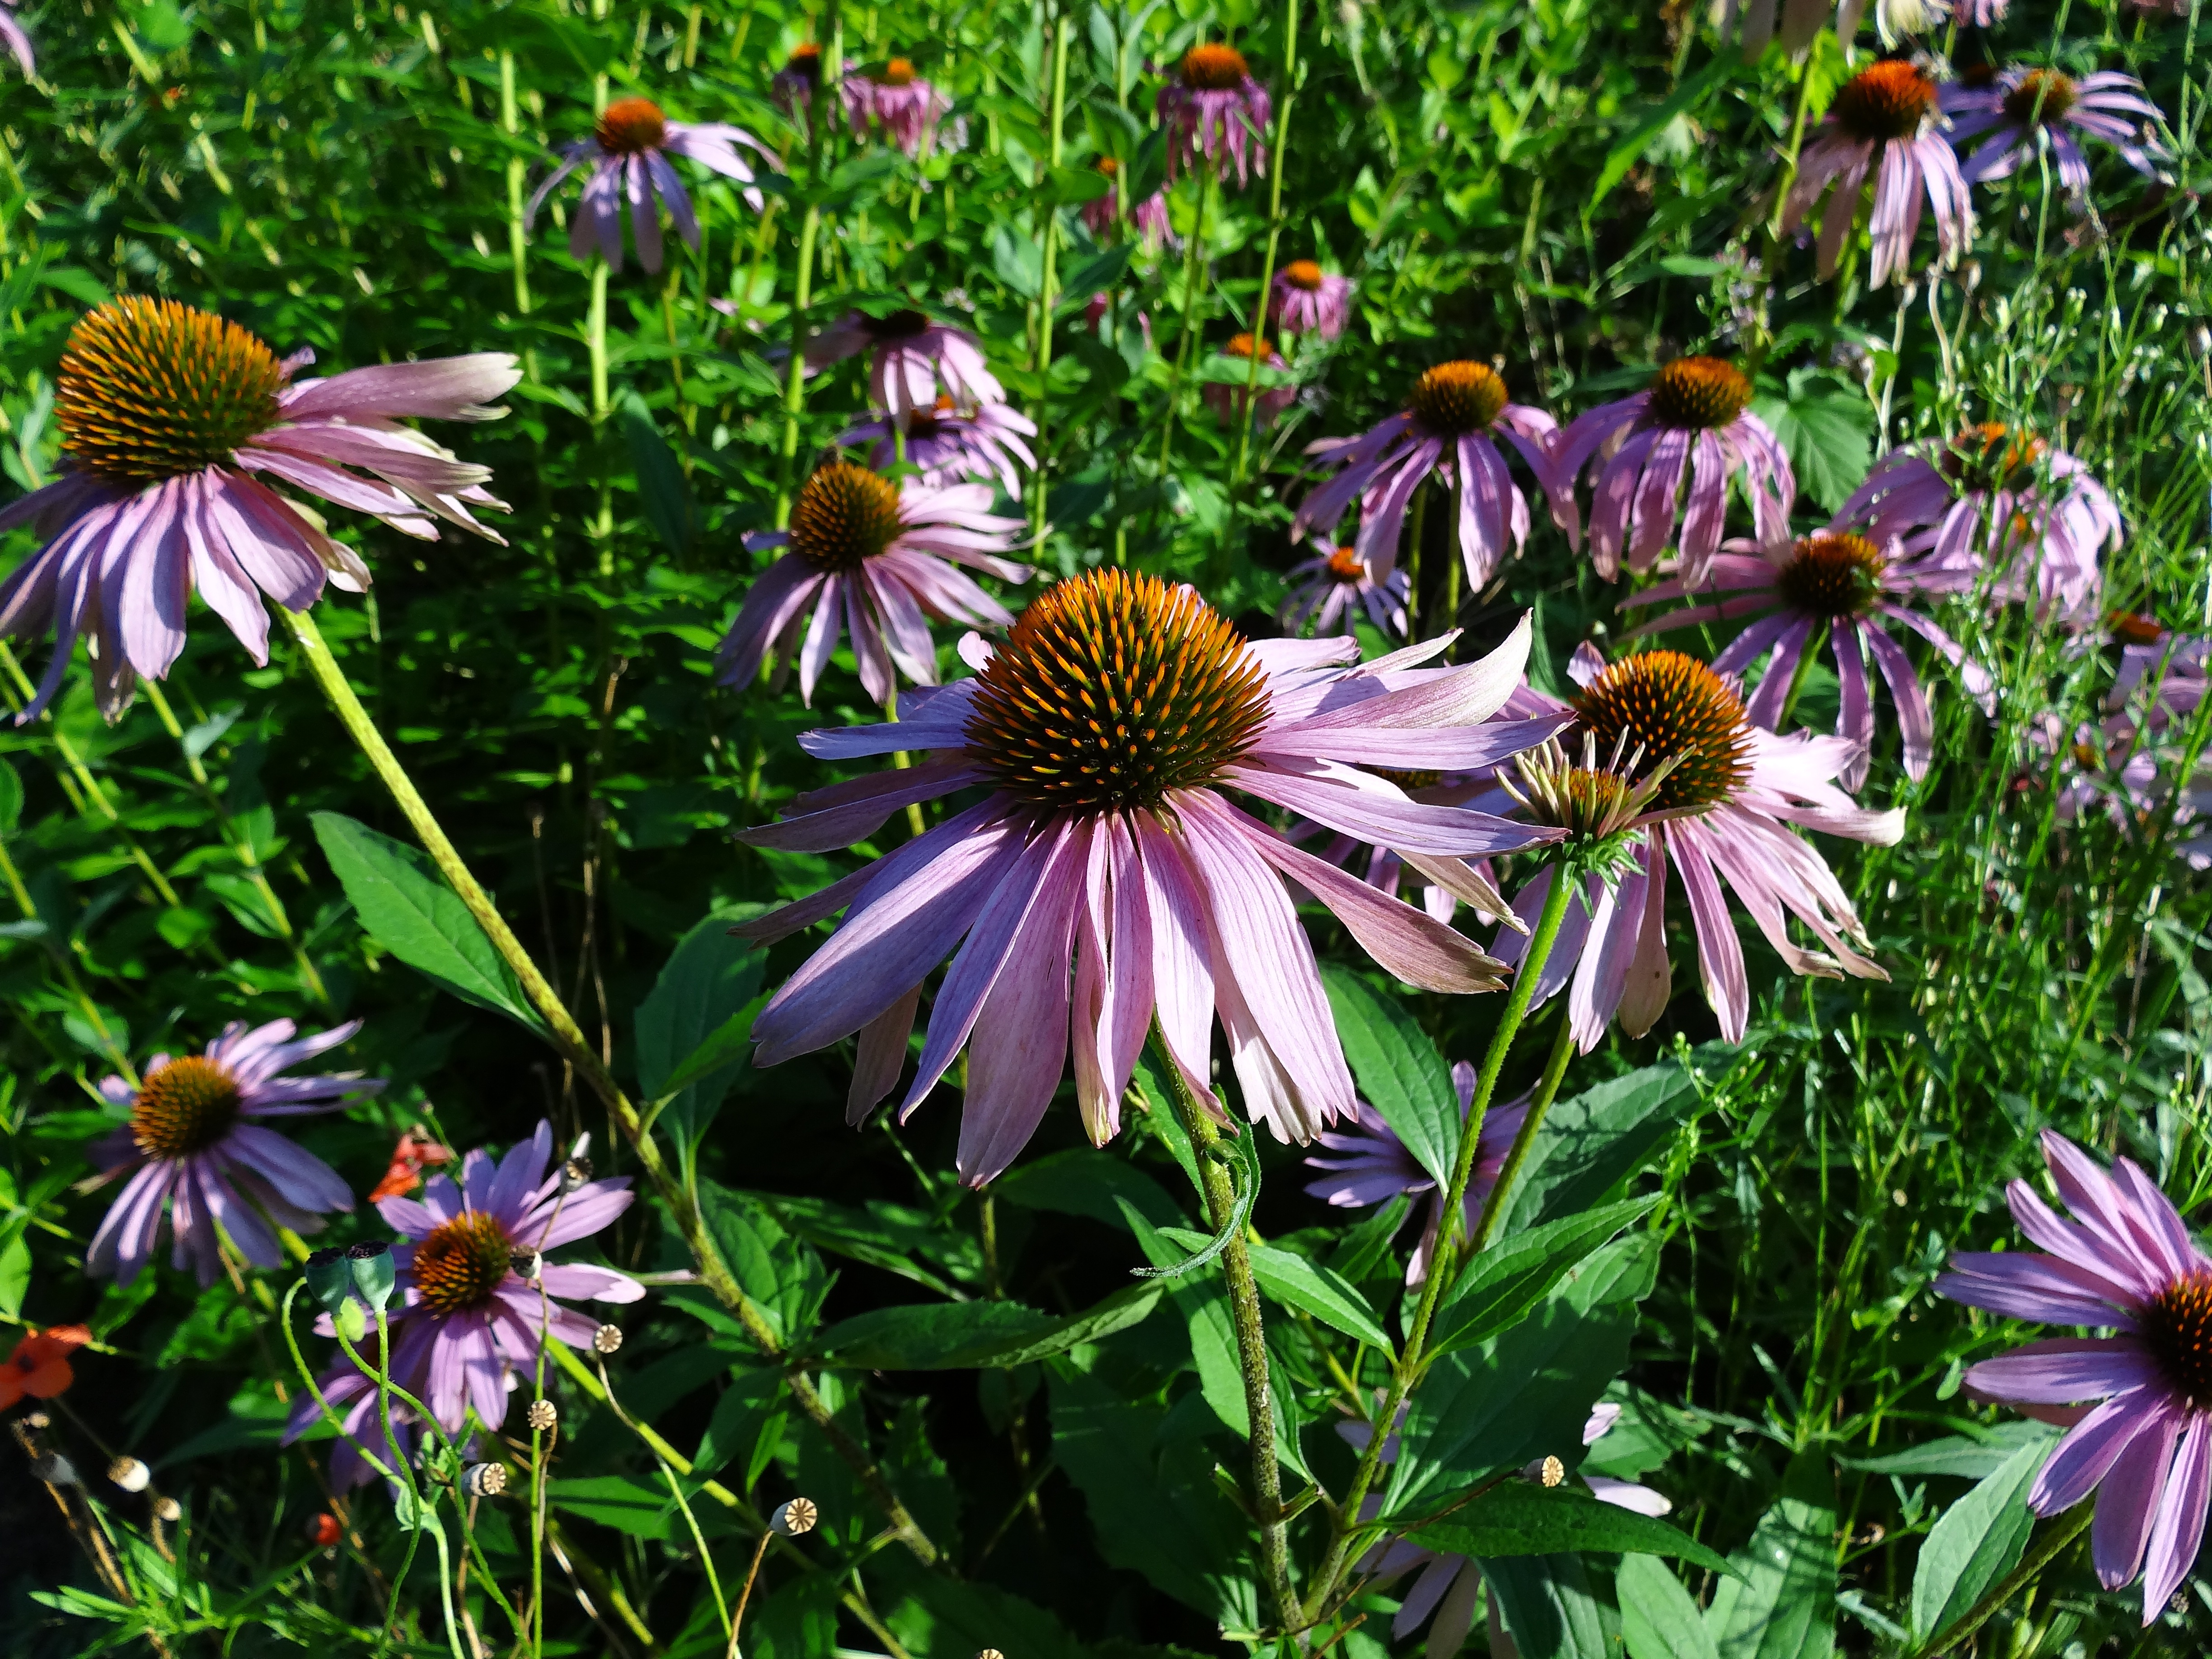
nature, plant, meadow, flower, purple, petal, summer, herb, macro, botany, garden, close, flora, wildflower, sun hat, petals, coneflower, flowering plant, daisy family, land plant